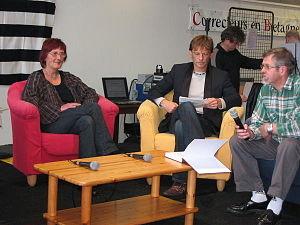
La littérature en breton est l'ensemble des œuvres littéraires écrites totalement ou partiellement en breton, langue principale de la partie ouest de la péninsule armoricaine jusque dans les années 1950. La littérature bretonne est enseignée dans les universités de Rennes et Brest et figure aux programmes des licences et CAPES de breton comme la littérature anglaise figure aux programmes de licence et CAPES d'anglais.